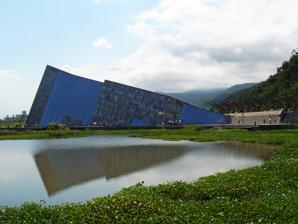
Building: Lanyang Museum
Country: Taiwan
Year built: 2010
Museum in Toucheng, Yilan County, Taiwan Lanyang Museum 蘭陽博物館 Established 16 October 2010 Location Toucheng , Yilan County , Taiwan Coordinates 24°52′07″N 121°49′57″E / 24.86861°N 121.83250°E / 24.86861; 121.83250 Type museum Architect Artech Website Official website The Lanyang Museum ( LYM ; traditional Chinese : 蘭陽博物館 ; simplified Chinese : 兰阳博物馆 ; pinyin : Lányáng Bówùguǎn ) is a museum about the local area in Toucheng Township , Yilan County , Taiwan . History Engineering In 1989, local Yilan personnel proposed the establishment of Kailan Museum . In December 1992, Yilan County Government established the Museum Preparatory and Planning Committee and the official name of the museum was chosen to be Lanyang Museum . The museum location was chosen to be near Wushi Harbor area in Toucheng Township . In September 1994, the Yilan County Government appointed National Museum of Natural Science and Building and Planning Research Foundation of National Taiwan University to form the planning team to implement Lanyang Museum Overall Development and Planning Research which was completed in 1995. In March 1999, the Lanyang Museum Preparatory Office was established. Artech architecture was awarded the design and construction for the museum in April 2000. Procurement In October 2001, the Museum section of Cultural Affairs Bureau of Yilan County Government handed over 1,924 artifacts to the museum, followed by Wangye Boat, Bozai Boat and tri-wheeler in a ceremony held at the lobby of Cultural Affairs Bureau building of the county government in January 2003. Construction The museum groundbreaking ceremony was held on 31 July 2004 at Wushi Harbor and construction began on 2 August 2004 and it began its first stage of opening on 18 May 2010 where only group visits made by advance reservations were accepted. The museum was finally opened officially to public on 16 October 2010. Architecture The museum building was designed by a team led by Kris Yao those design was inspired by the cuestas commonly seen along Beiguan Coast. The museum adopts the geometric shapes of the cuestas where the roof protrudes from the ground at an angle of 20 degrees meeting a wall which rises from the ground at an angle of 70 degrees. Thus the building emerges from the ground in a similar fashion to those cuestas. Exhibition Exhibit of a model of the sampan The museum features exhibits showcasing the topography of Yilan, including the mountains, the plains, and the sea. Transportation The museum is accessible within walking distance northeast from Toucheng Station of Taiwan Railways . See also List of museums in Taiwan References